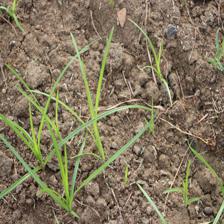
Label: Grass